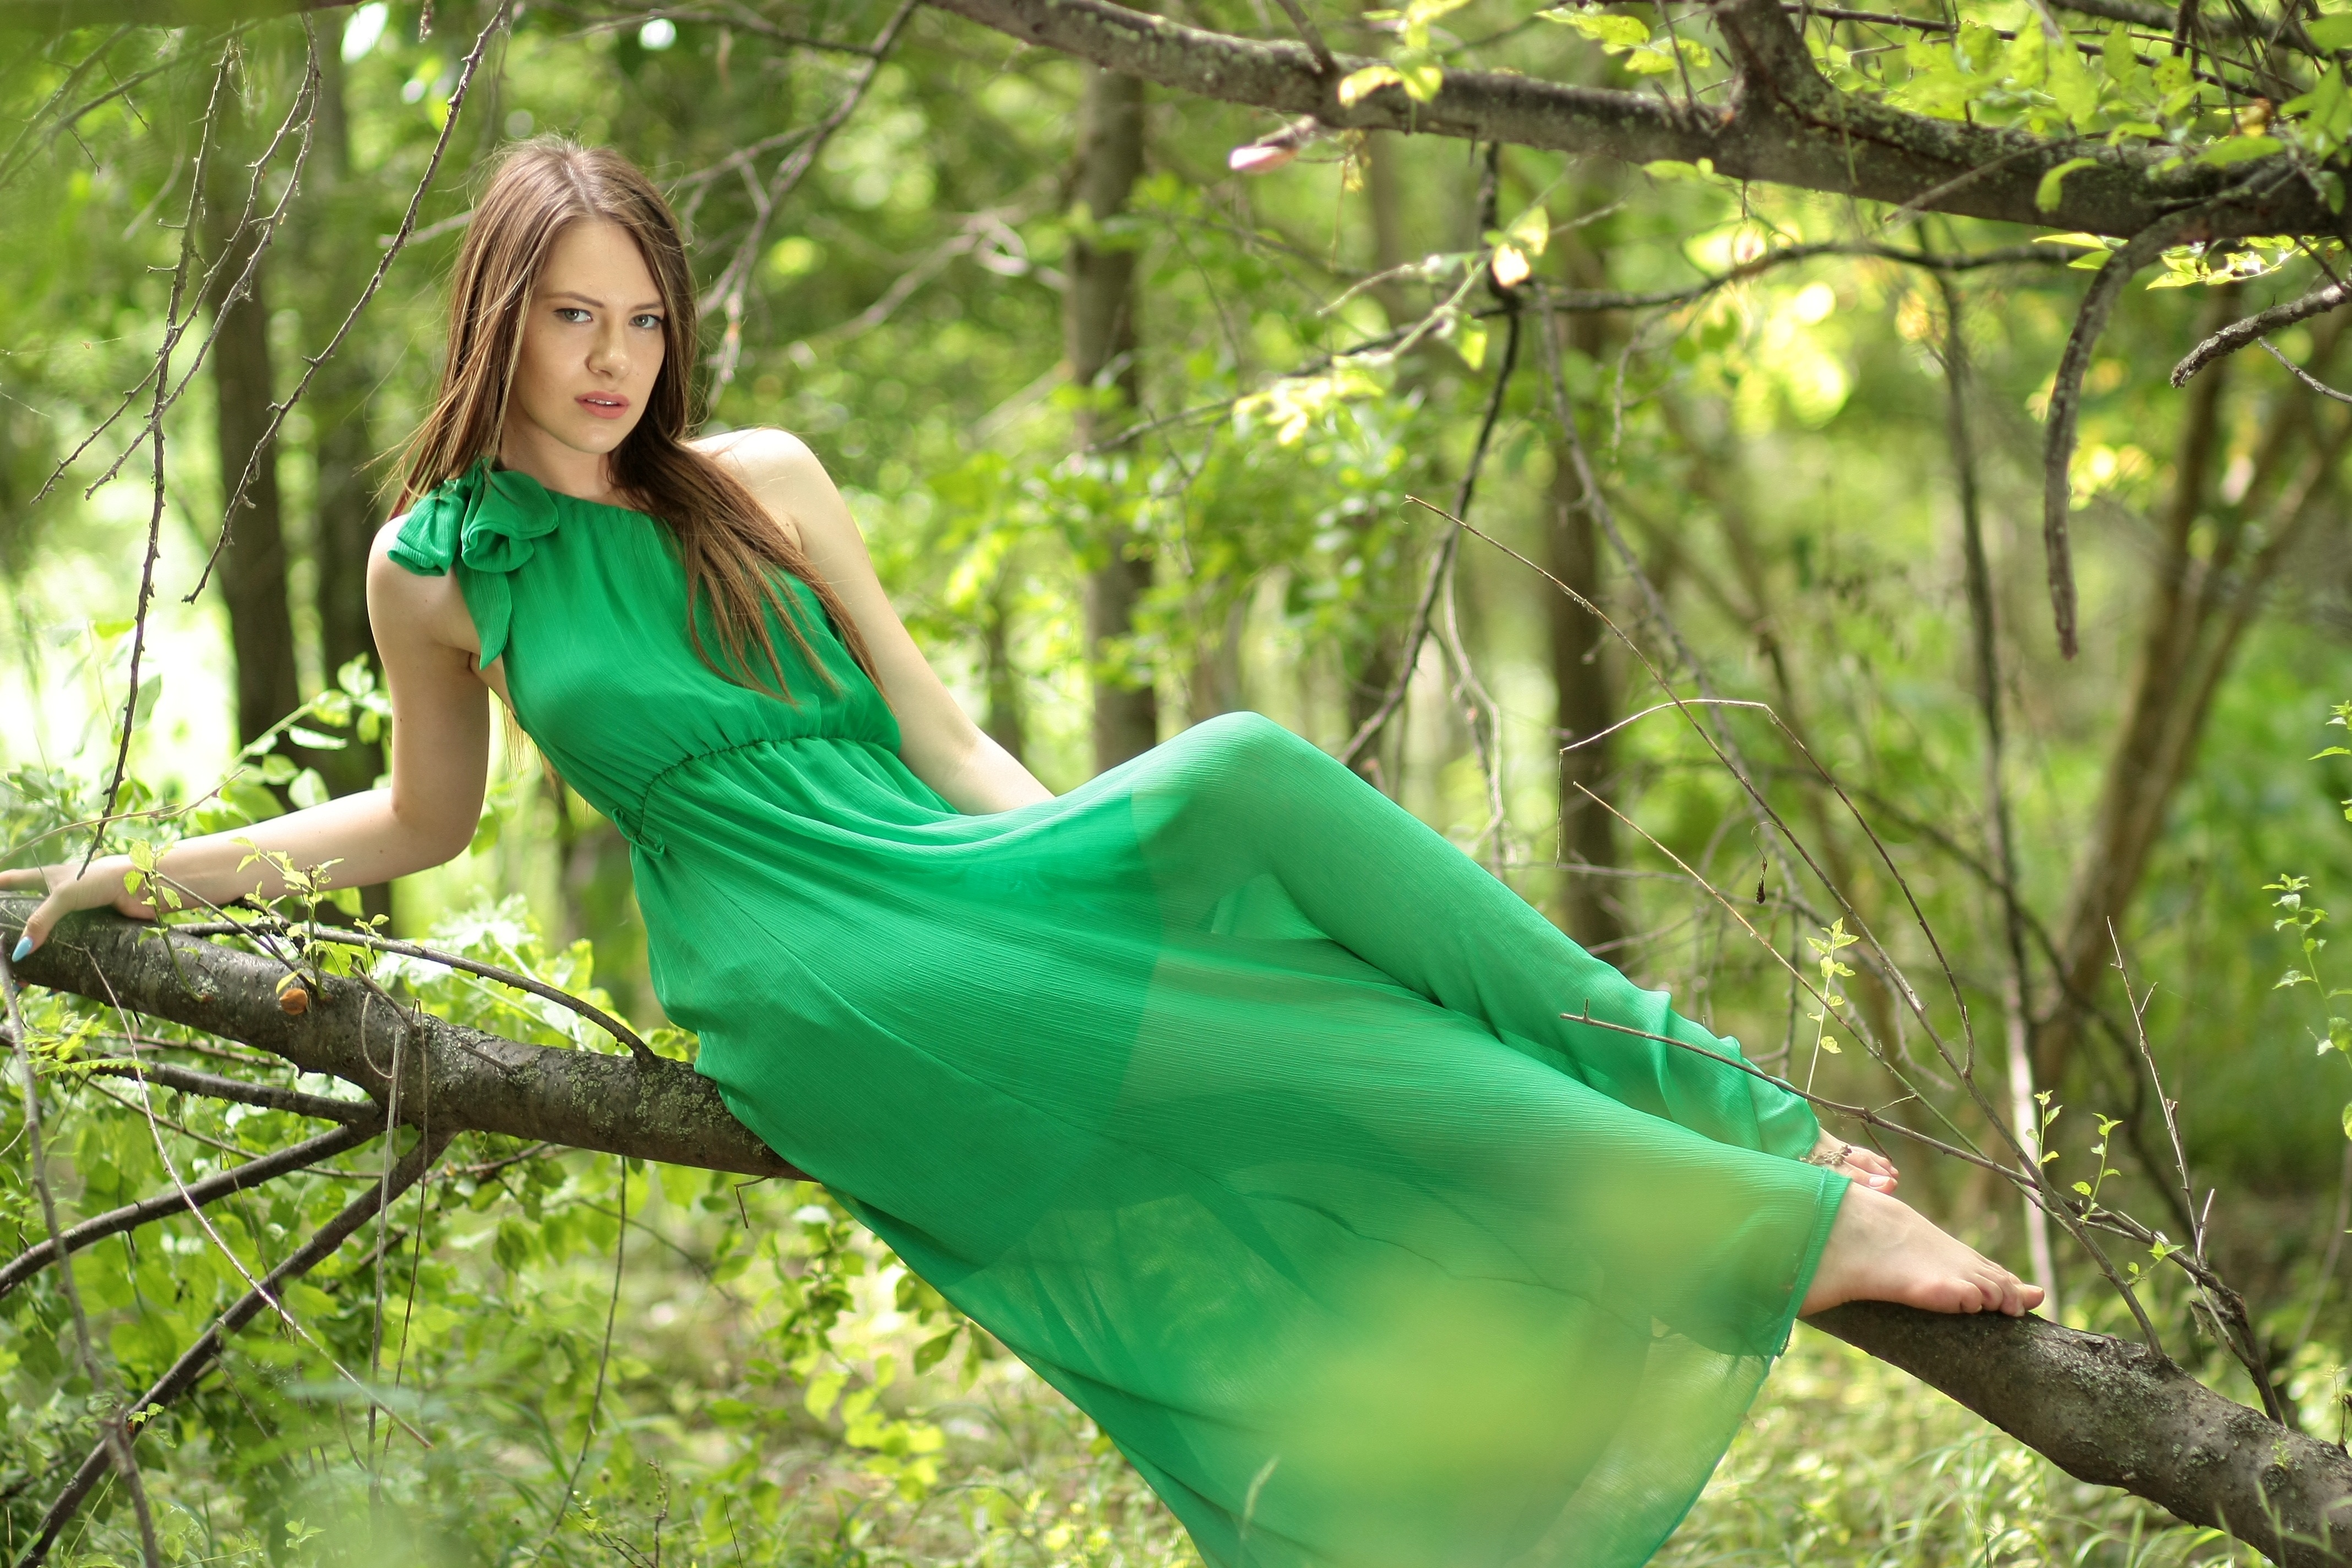
nature, forest, grass, girl, woman, lawn, meadow, sunlight, flower, model, green, jungle, long hair, dress, beauty, woodland, habitat, sensuality, abdomen, photo shoot, portrait photography, natural environment